List of dominance hierarchy species

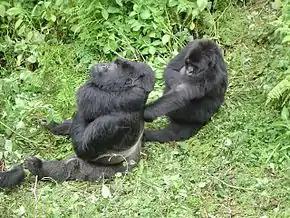
Gorillas form social groups with a dominance hierarchy, often topped by a large silverback male.

Researcher M. W. Foster investigated primates and found that the leaders were more likely to be those who did more for those around them instead of being determined by strength.